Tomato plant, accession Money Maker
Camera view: bottom (45 deg); turntable rotation: 0 degrees
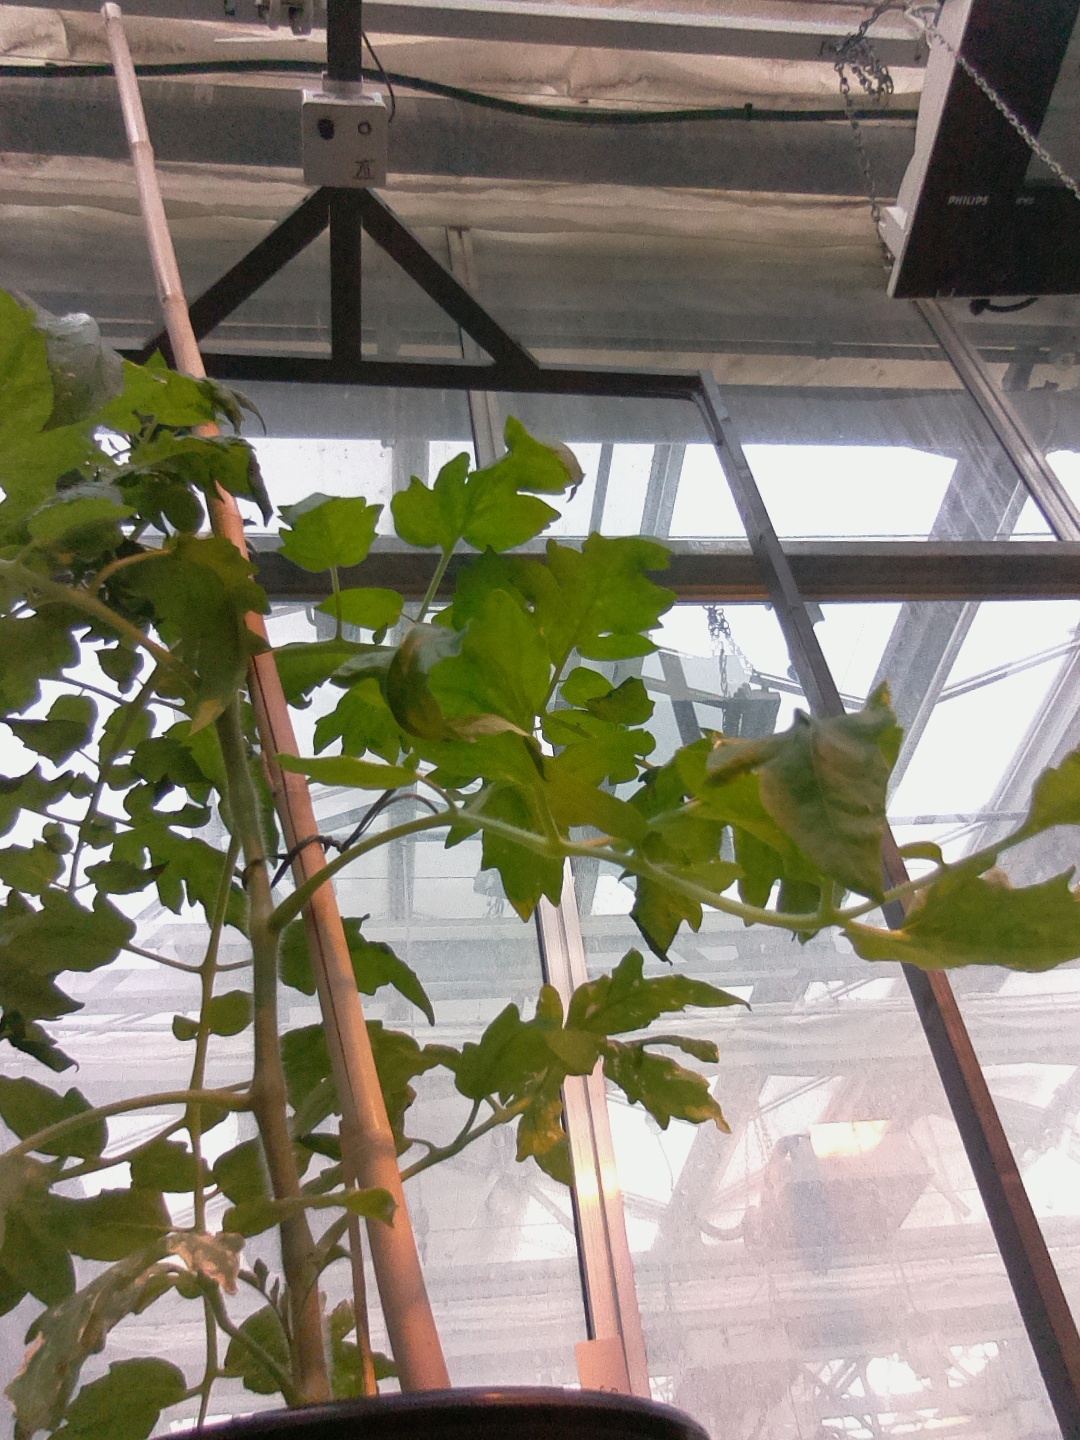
BBCH growth stage 53: 3 inflorescences visible